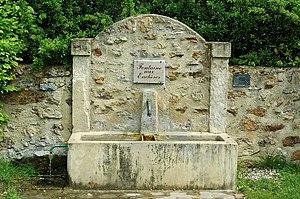
La fontaine aux enchères de Saint Eugène (sud de l'Aisne).
Saint-Eugène est une commune française située dans le département de l'Aisne, en région Hauts-de-France.